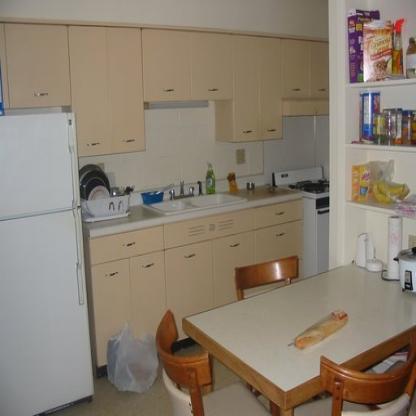
Scene: Indoor